Jenő Szép

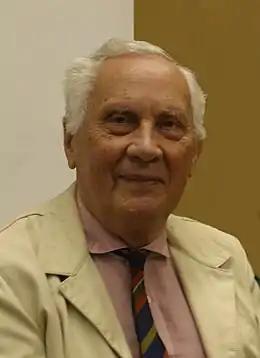
Jenő Szép

The Zappa–Szép product in group theory is named after him and Guido Zappa.